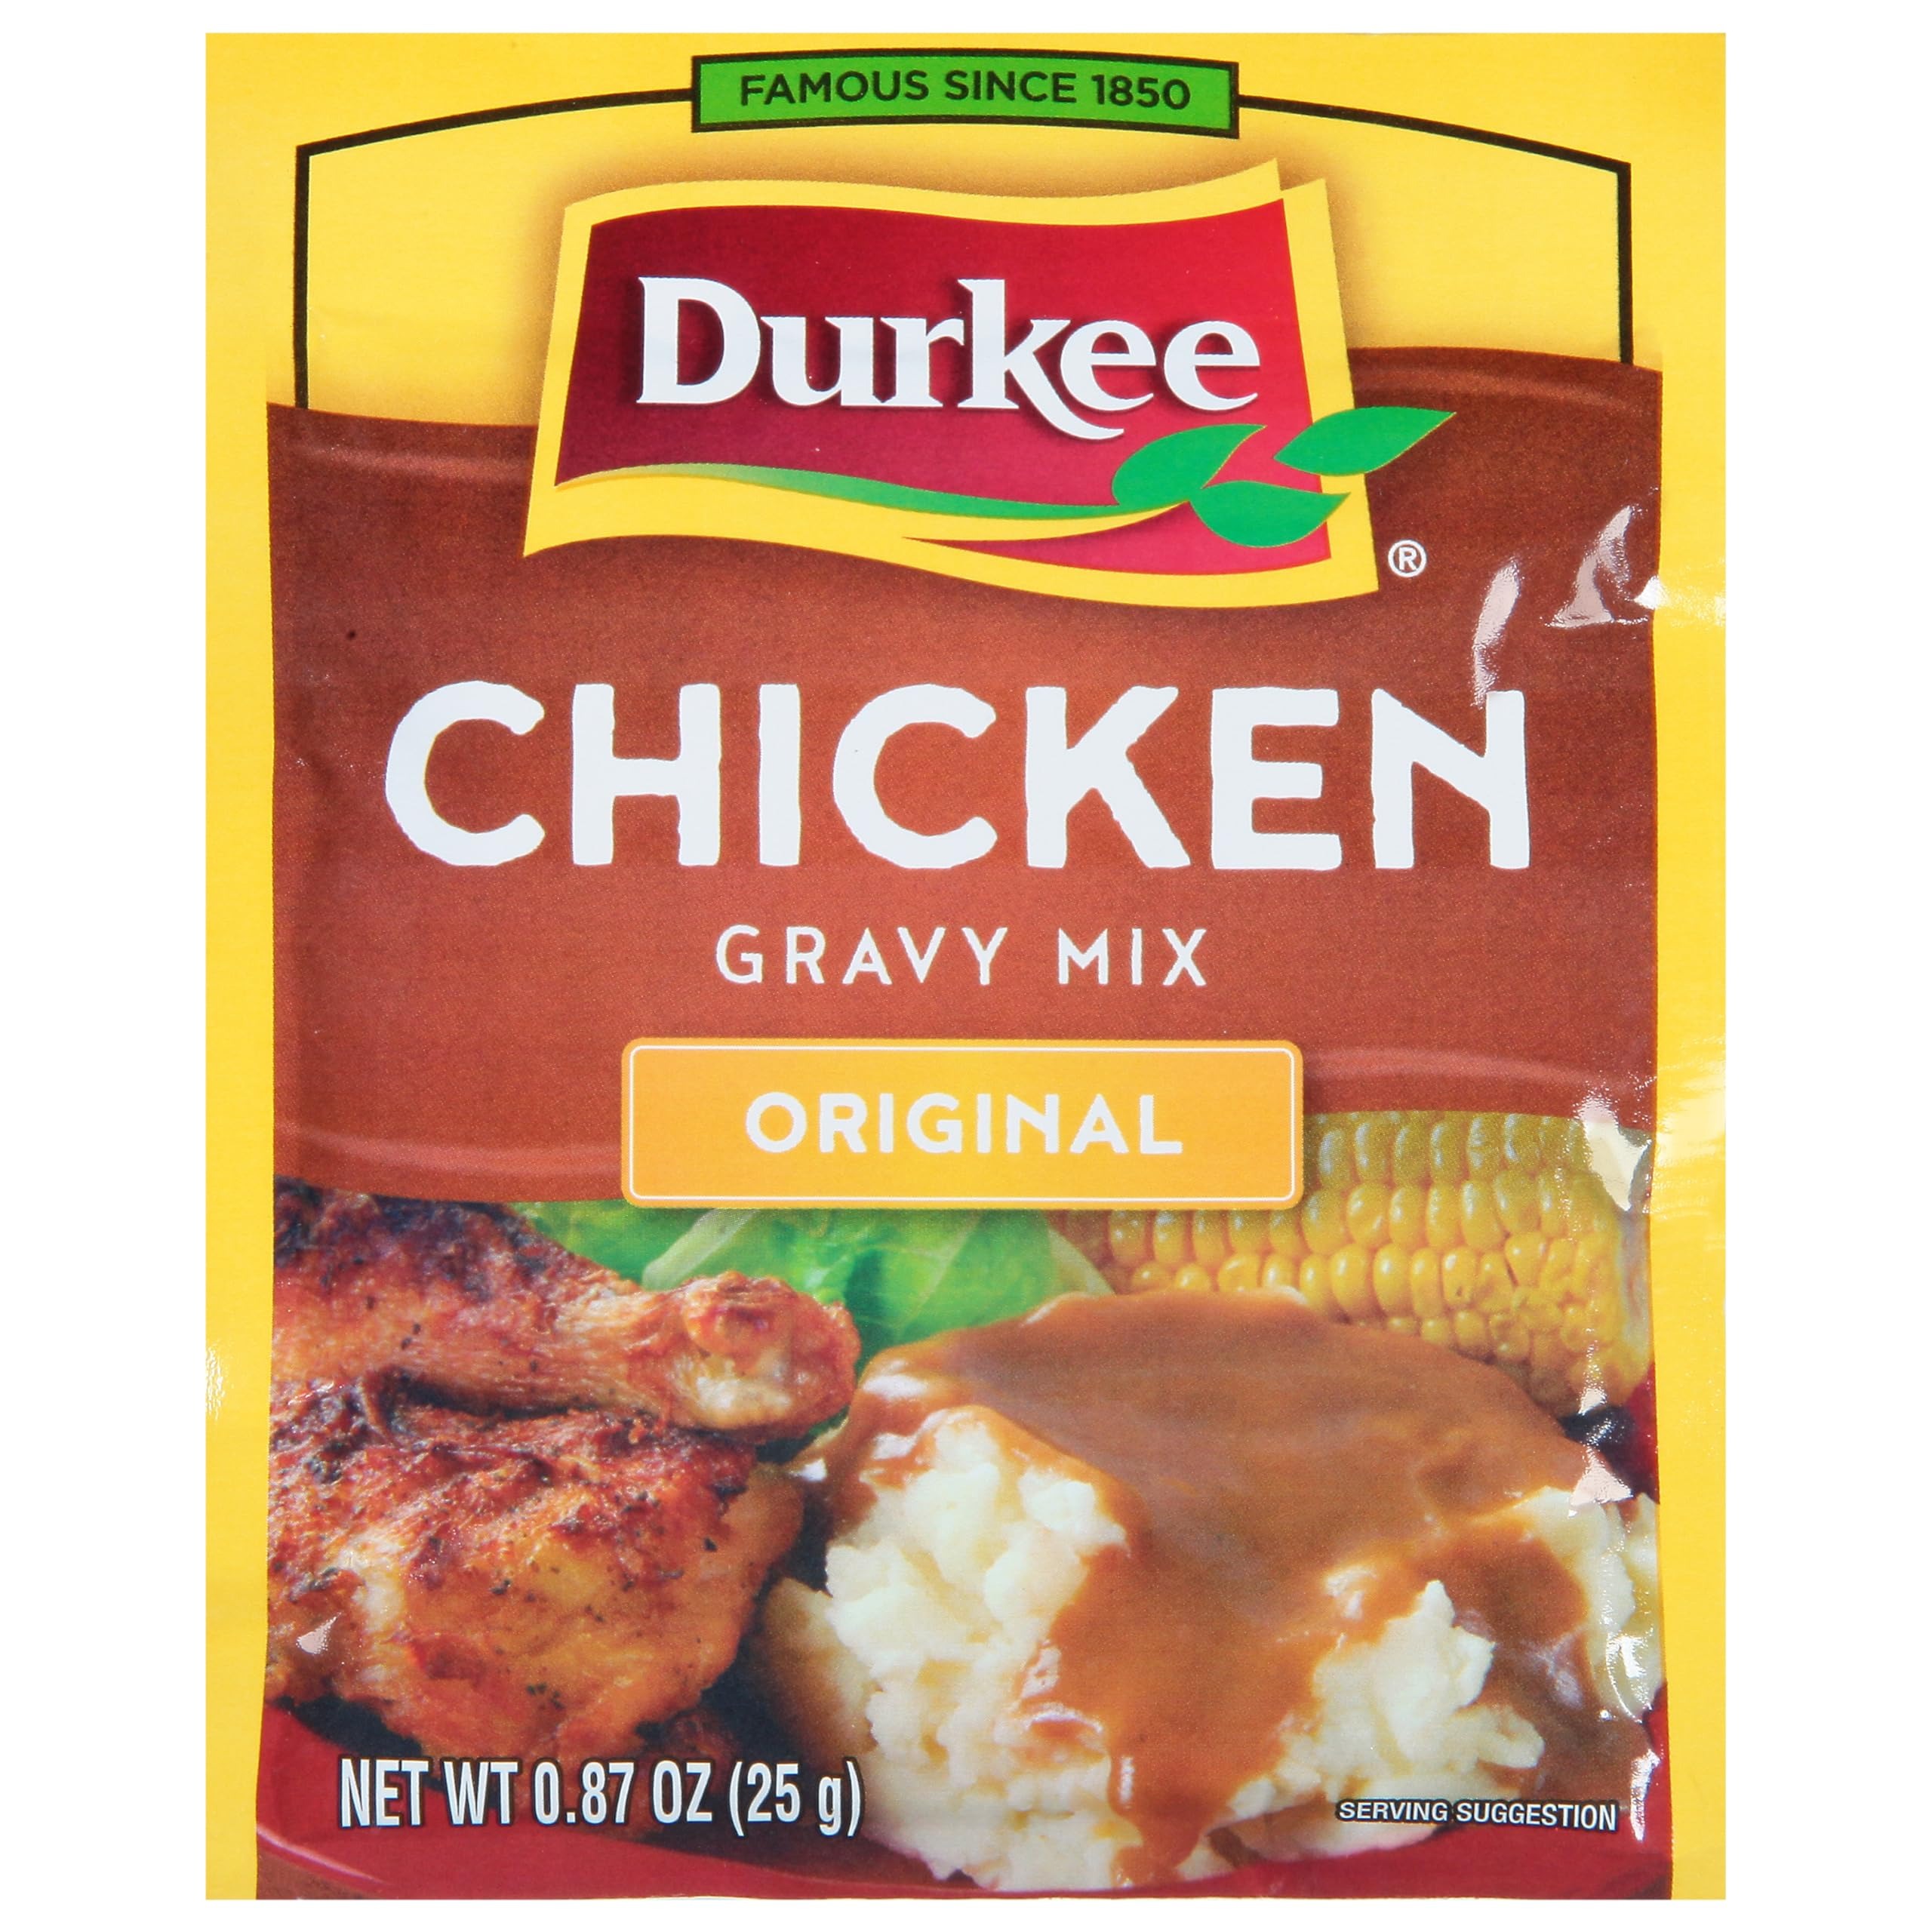
Item Name: Durkee Chicken Gravy Mix, 0.87 Ounce Packet
Bullet Point 1: With water and less than 10 minutes of cooking, Chicken Gravy Mix yields a gravy with delicious homemade flavor.
Bullet Point 2: A universal crowd-pleaser, chicken gravy adds star power to any dish.
Value: 0.87
Unit: Ounce

Price: 2.74